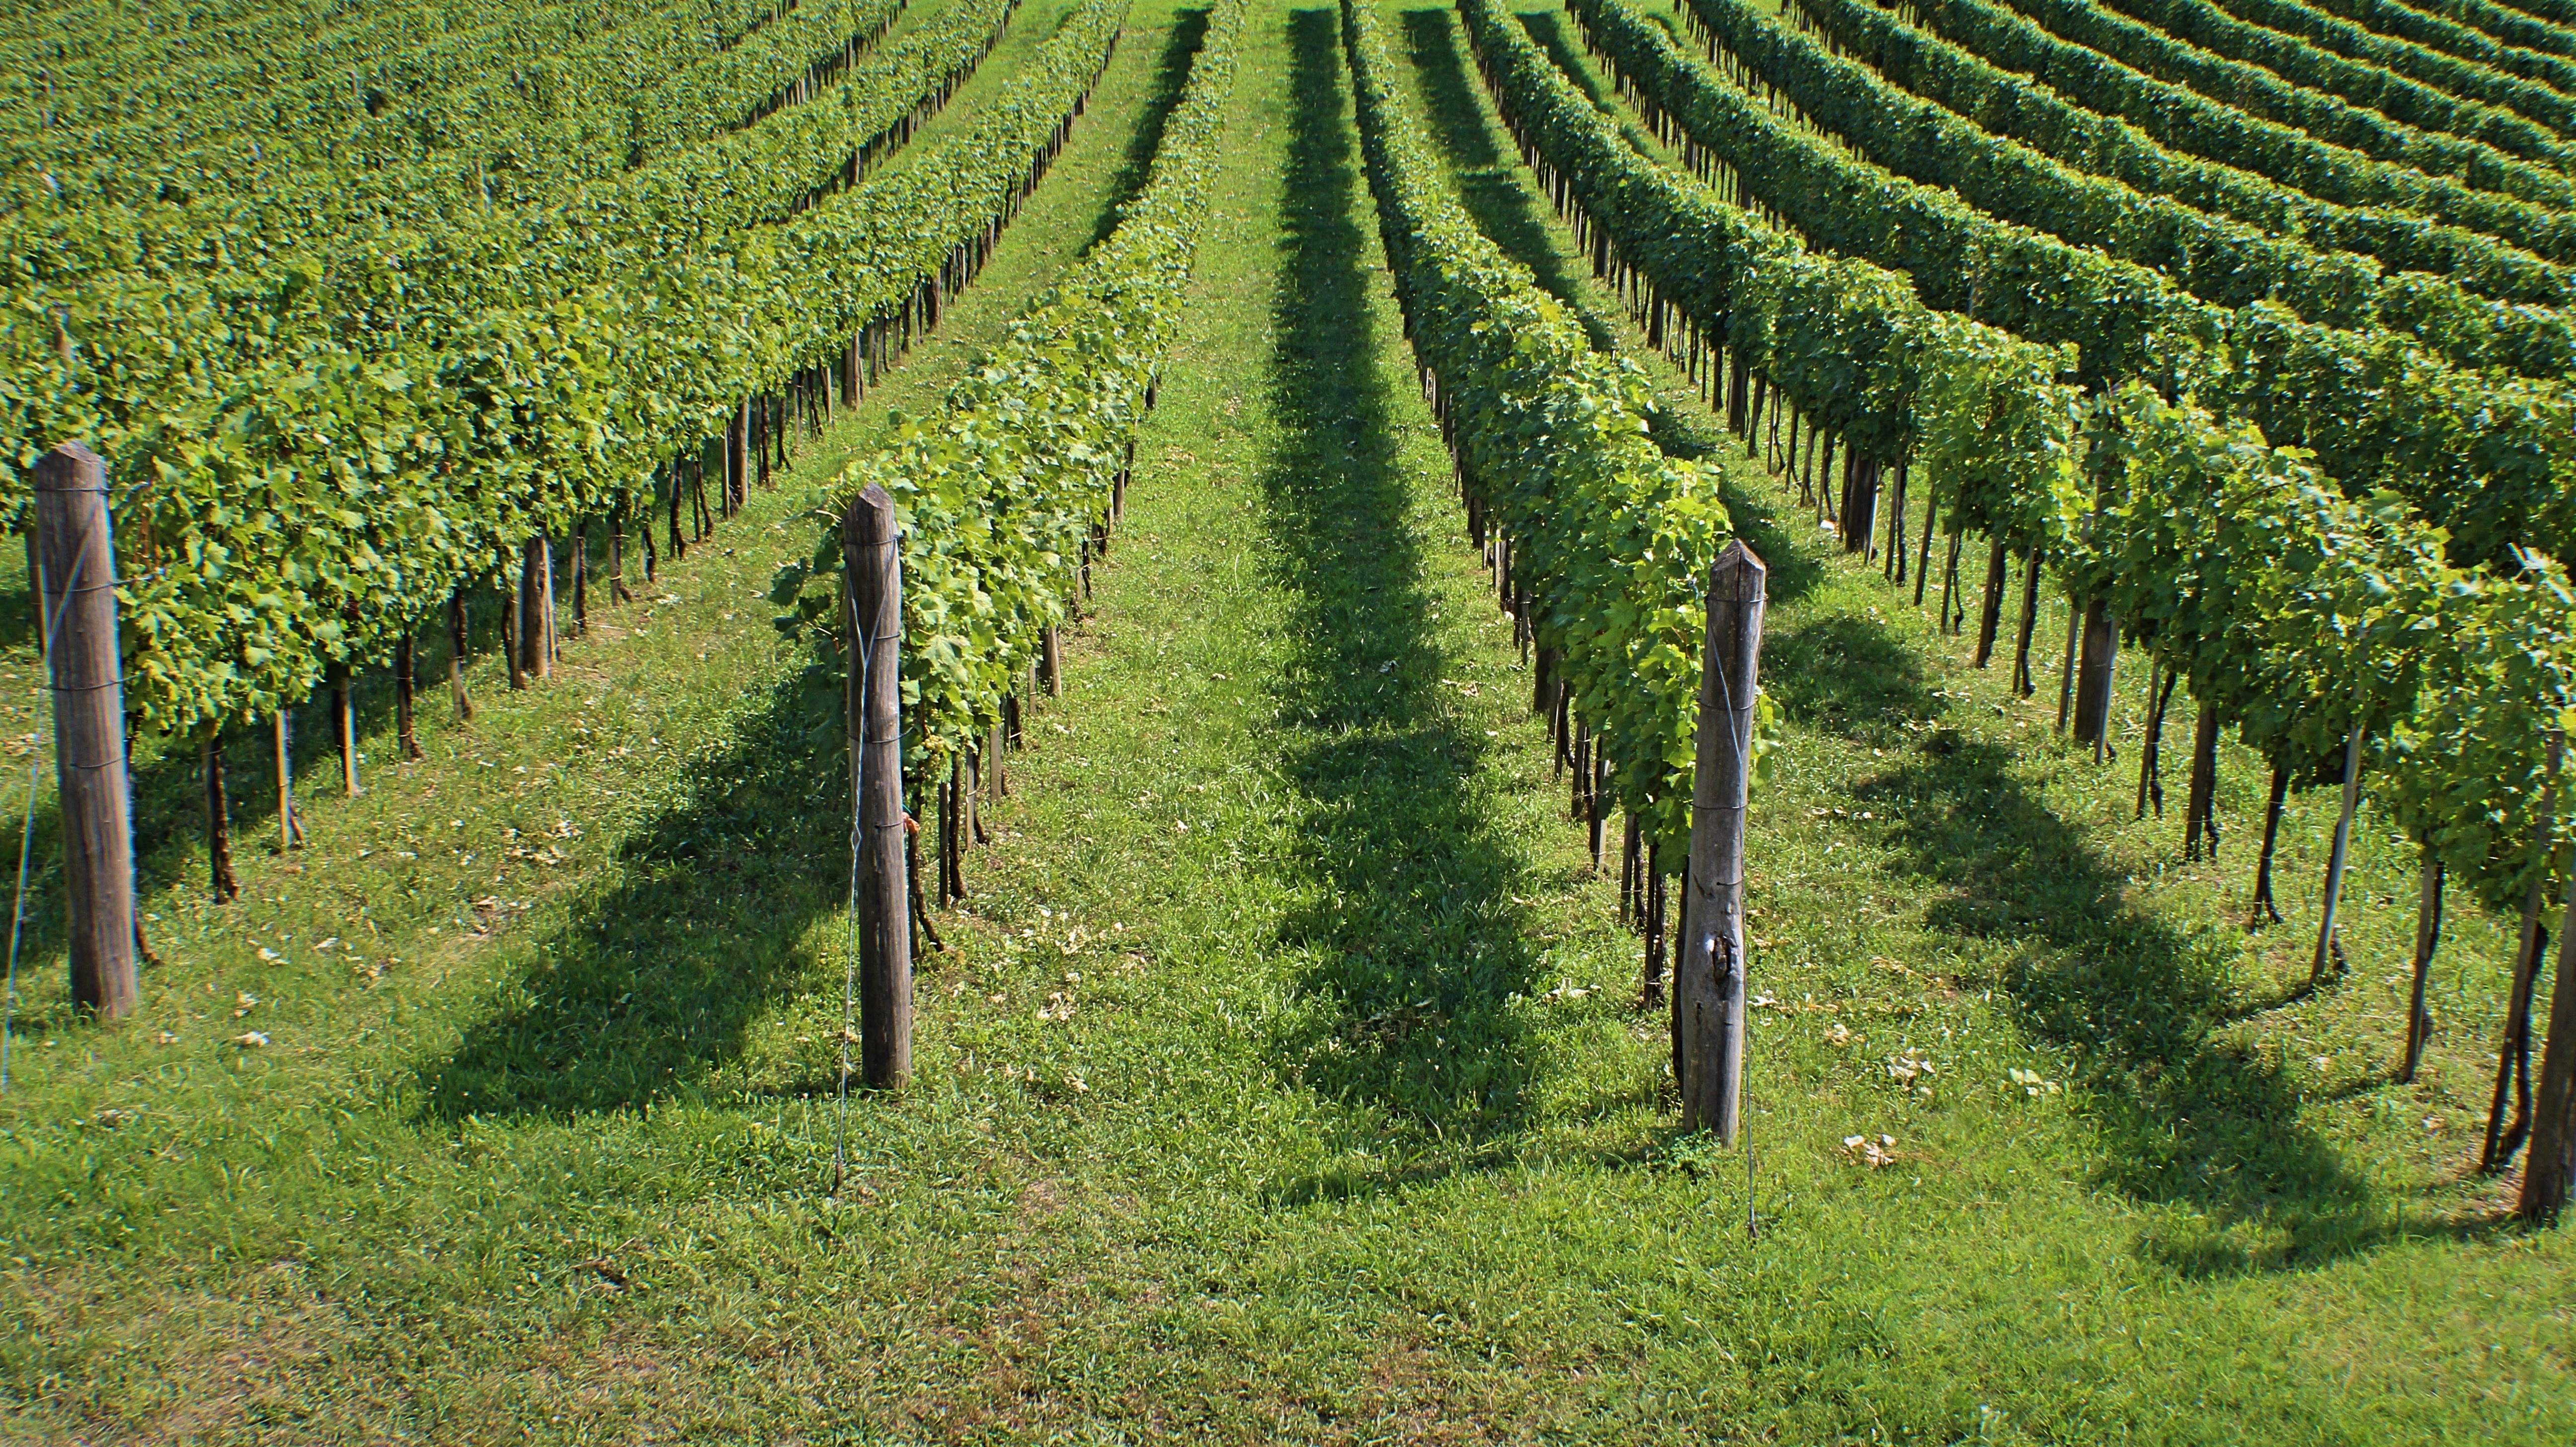
landscape, tree, nature, plant, grape, vine, vineyard, wine, row, field, farm, countryside, valley, summer, rural, food, green, harvest, produce, crop, autumn, soil, agriculture, california, grapevine, shrub, growing, plantation, horizontal, viticulture, winery, vineyards, winemaking, land plant